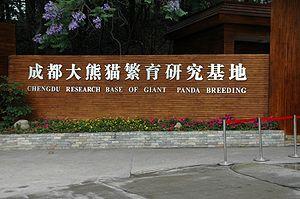
Le Centre de recherche sur le Panda géant de Chengdu est un organisme à but non lucratif consacré à l'étude et la reproduction en captivité du panda géant. Il est situé à Chengdu, dans la province du Sichuan, en Chine.